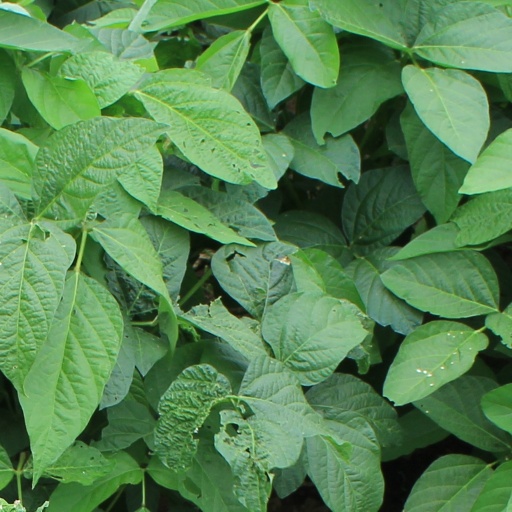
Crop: soybean